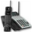
Label: telephone